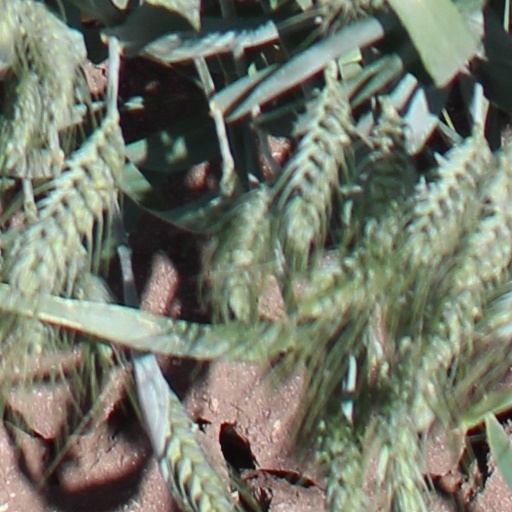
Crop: wheat